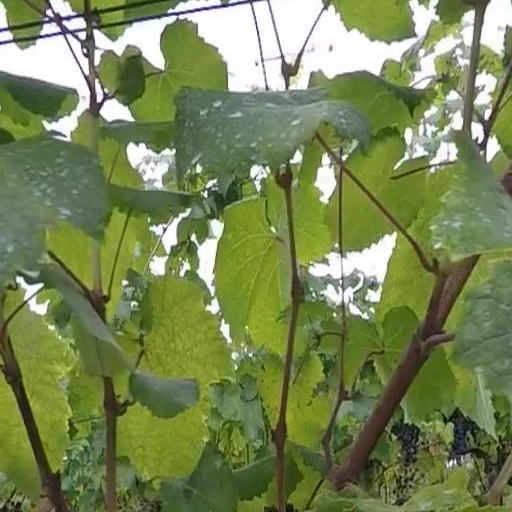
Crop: grape